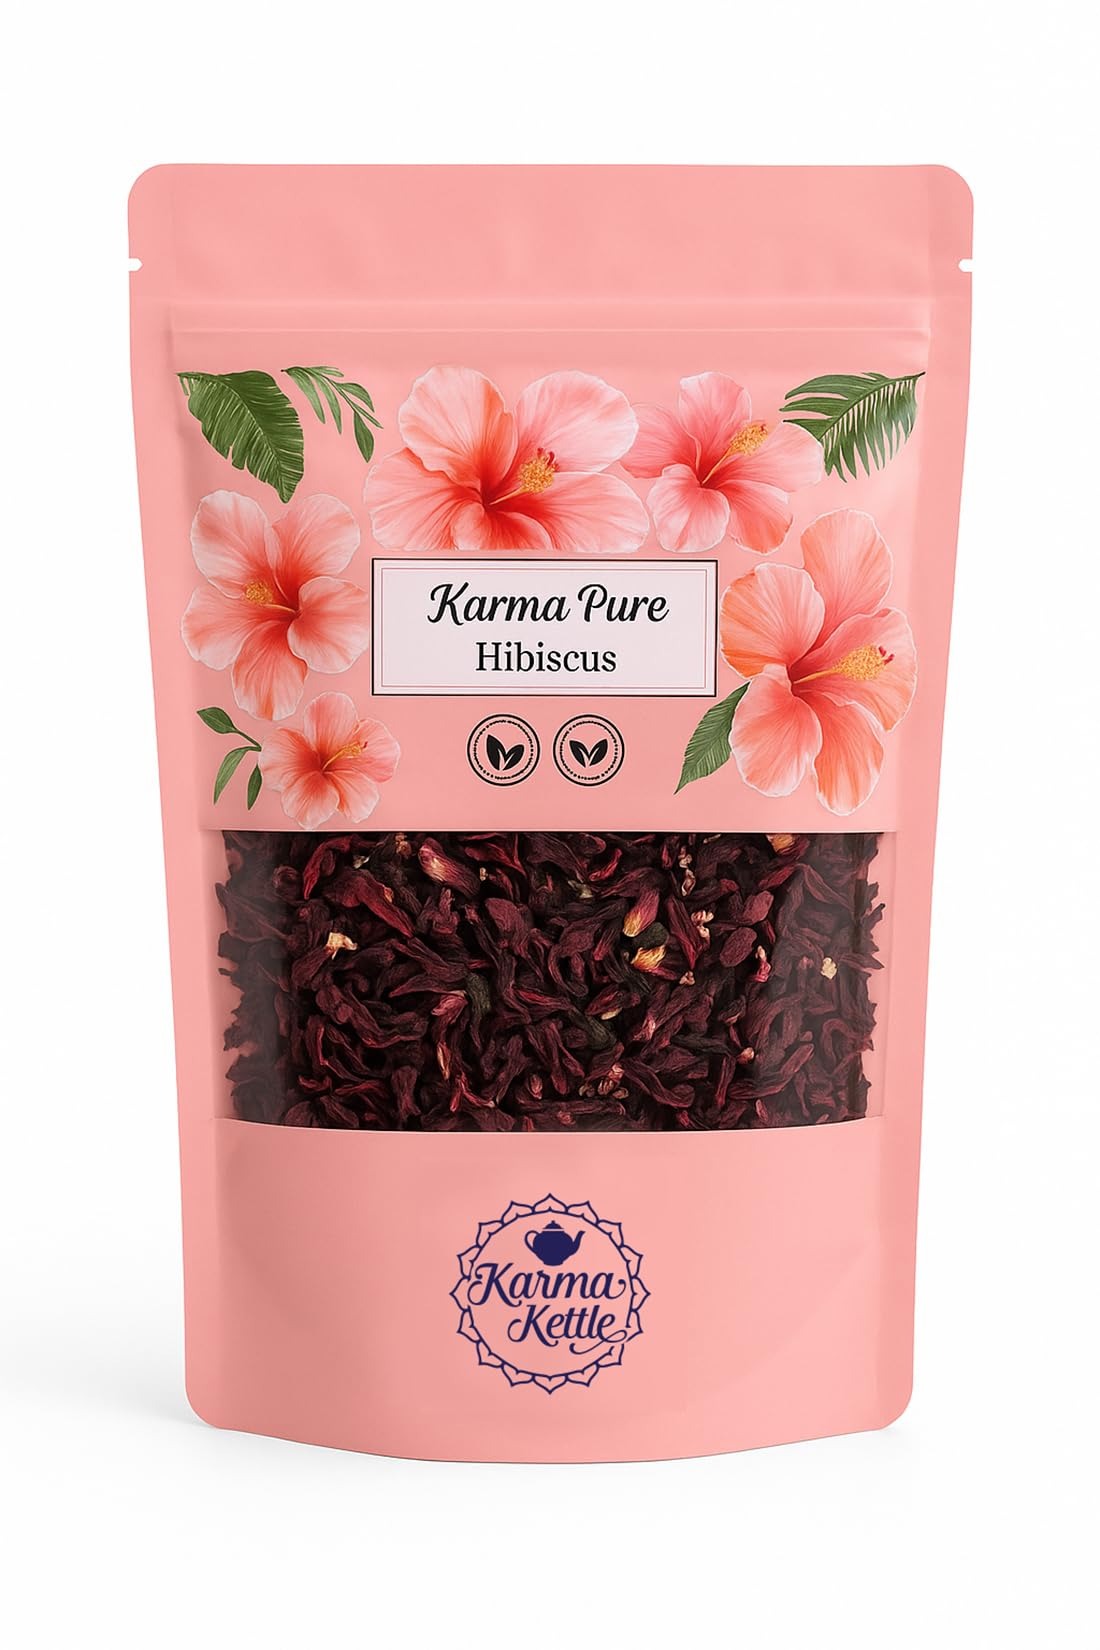
Item Name: Karma kettle Karma Pure Hibiscus (Flower) - 25 GMS 25 g
Value: 0.8818
Unit: Ounce

Price: 15